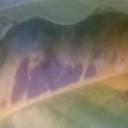
Label: Leaf_rust